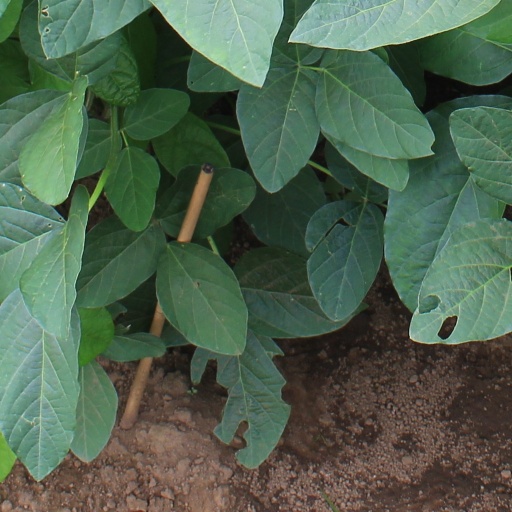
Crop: soybean